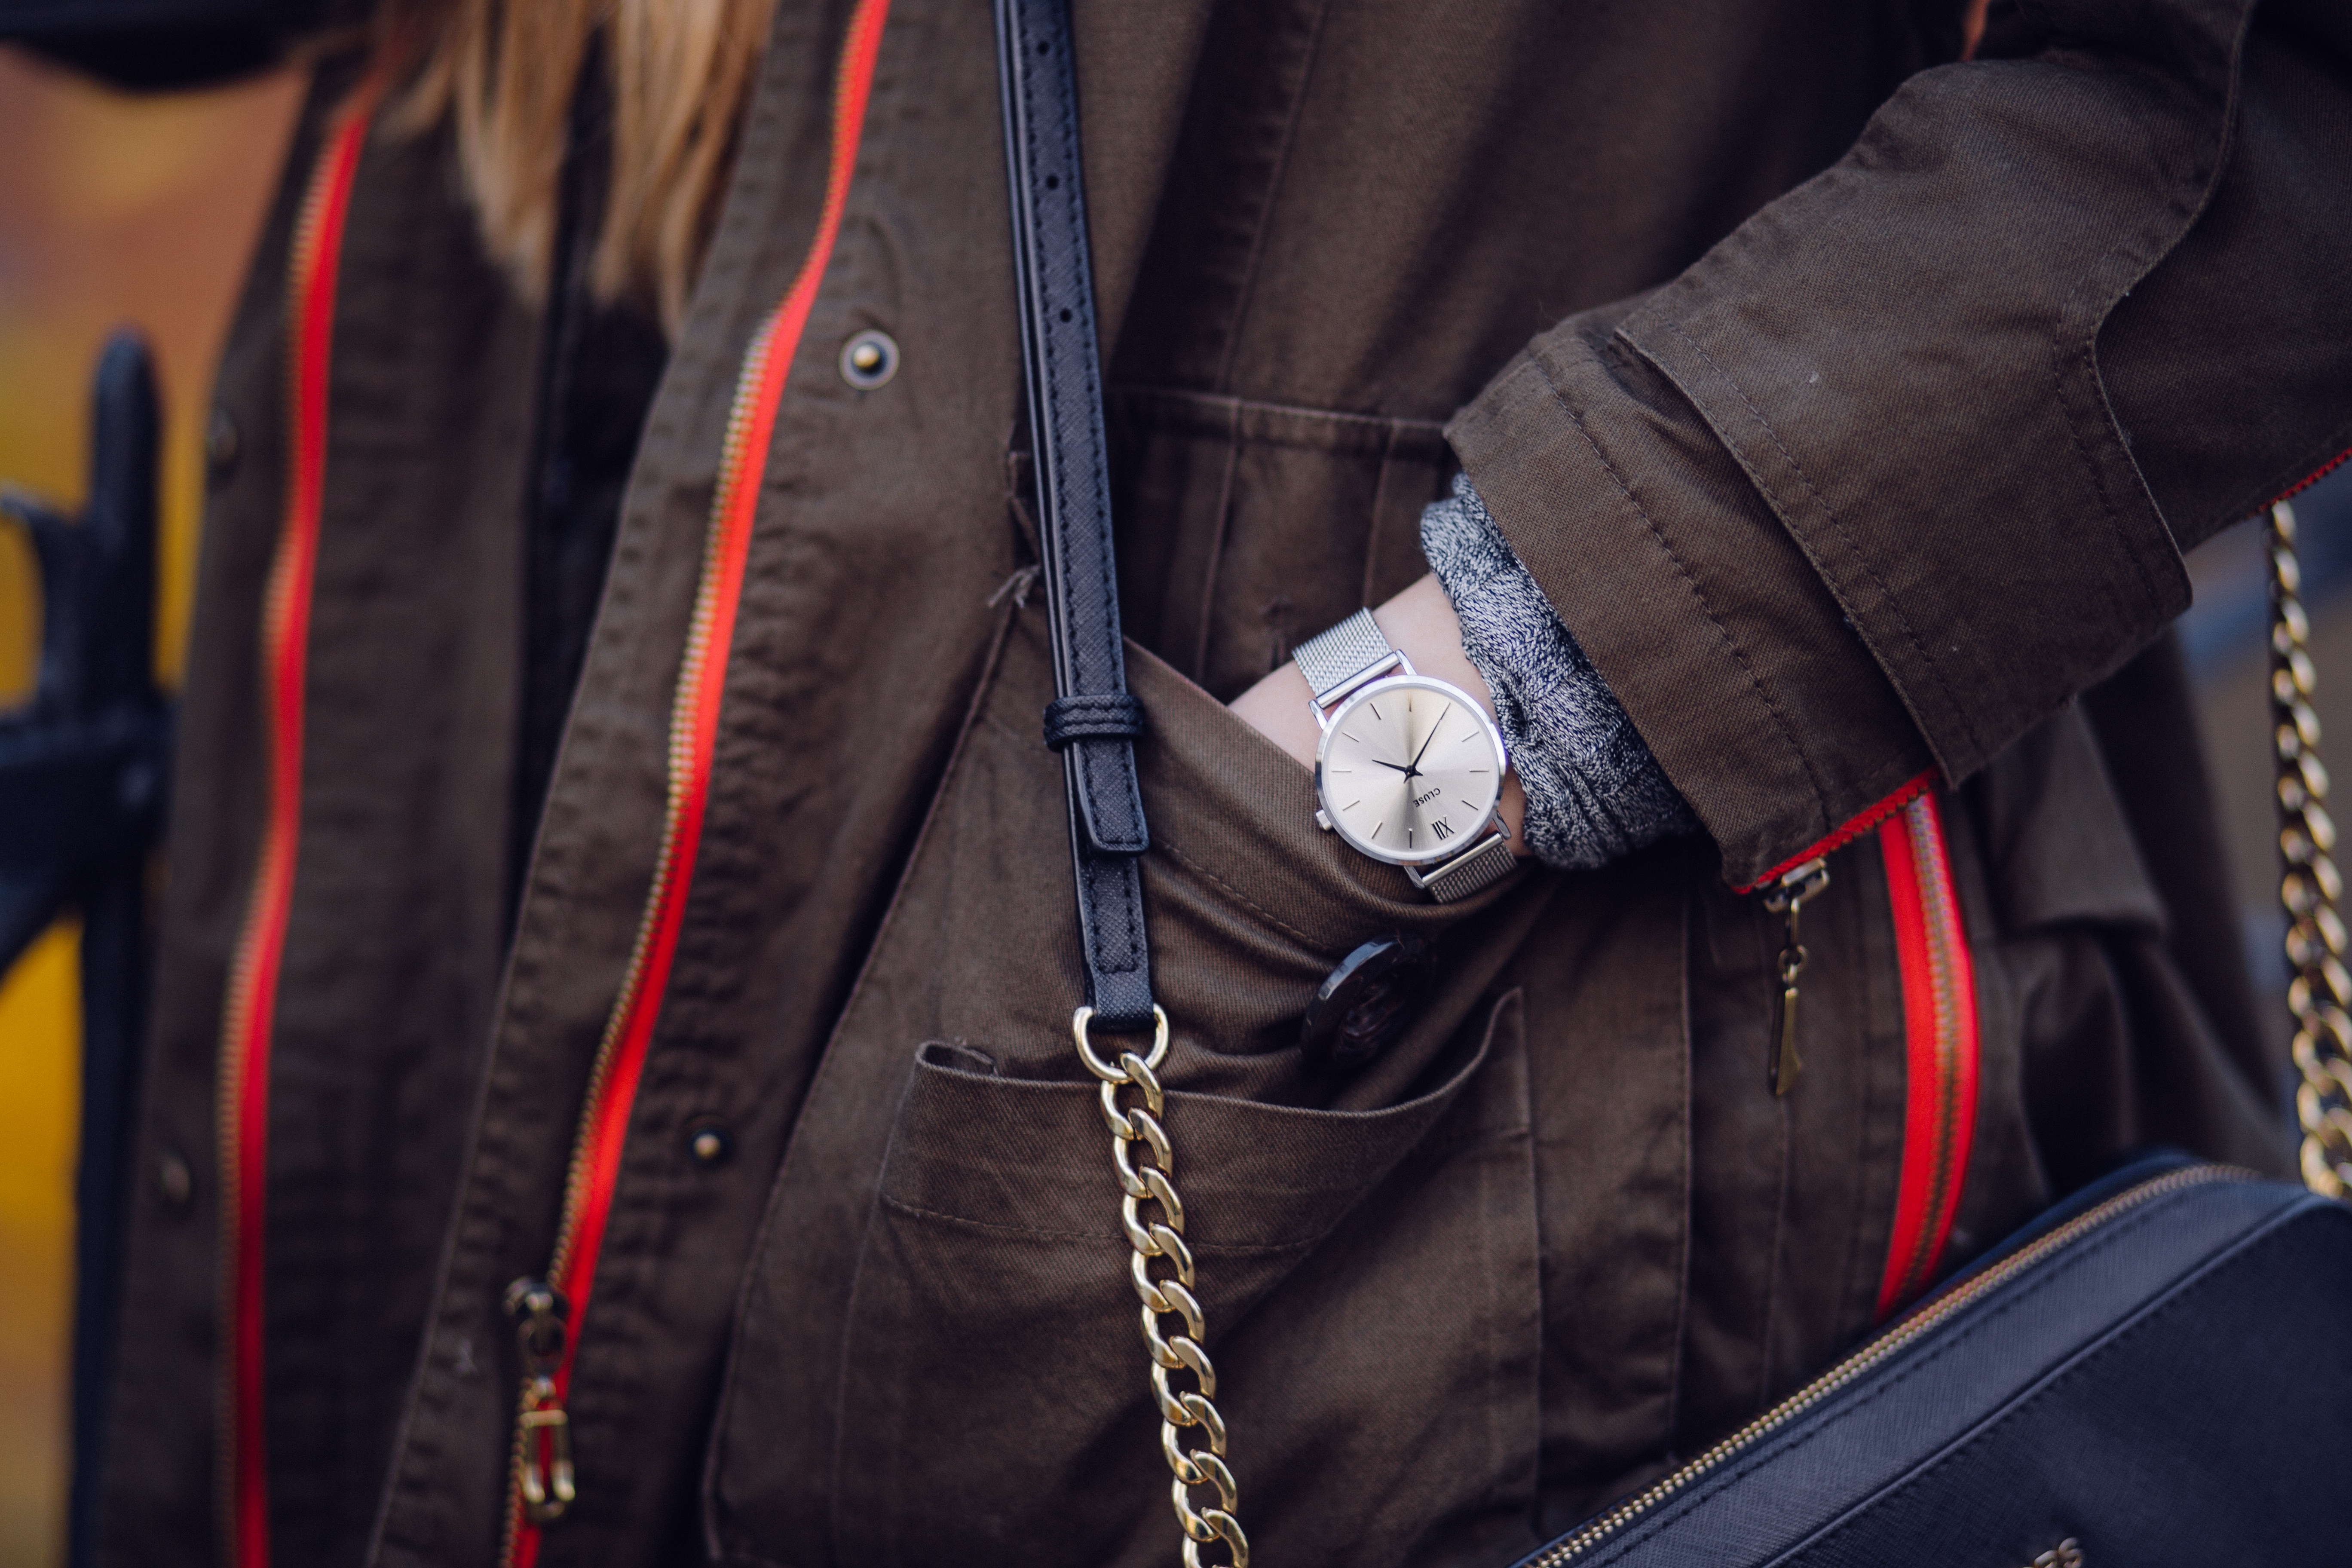
watch, person, woman, leather, time, spring, red, color, bag, fashion, clothing, black, jacket, outerwear, denim, textile, footwear, wear, adult, leather jacket